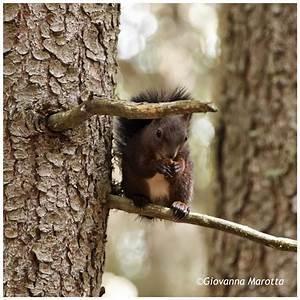
squirrel